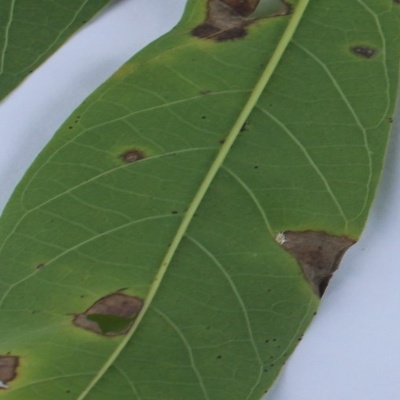
Crop: Cassava
Condition: bacterial blight